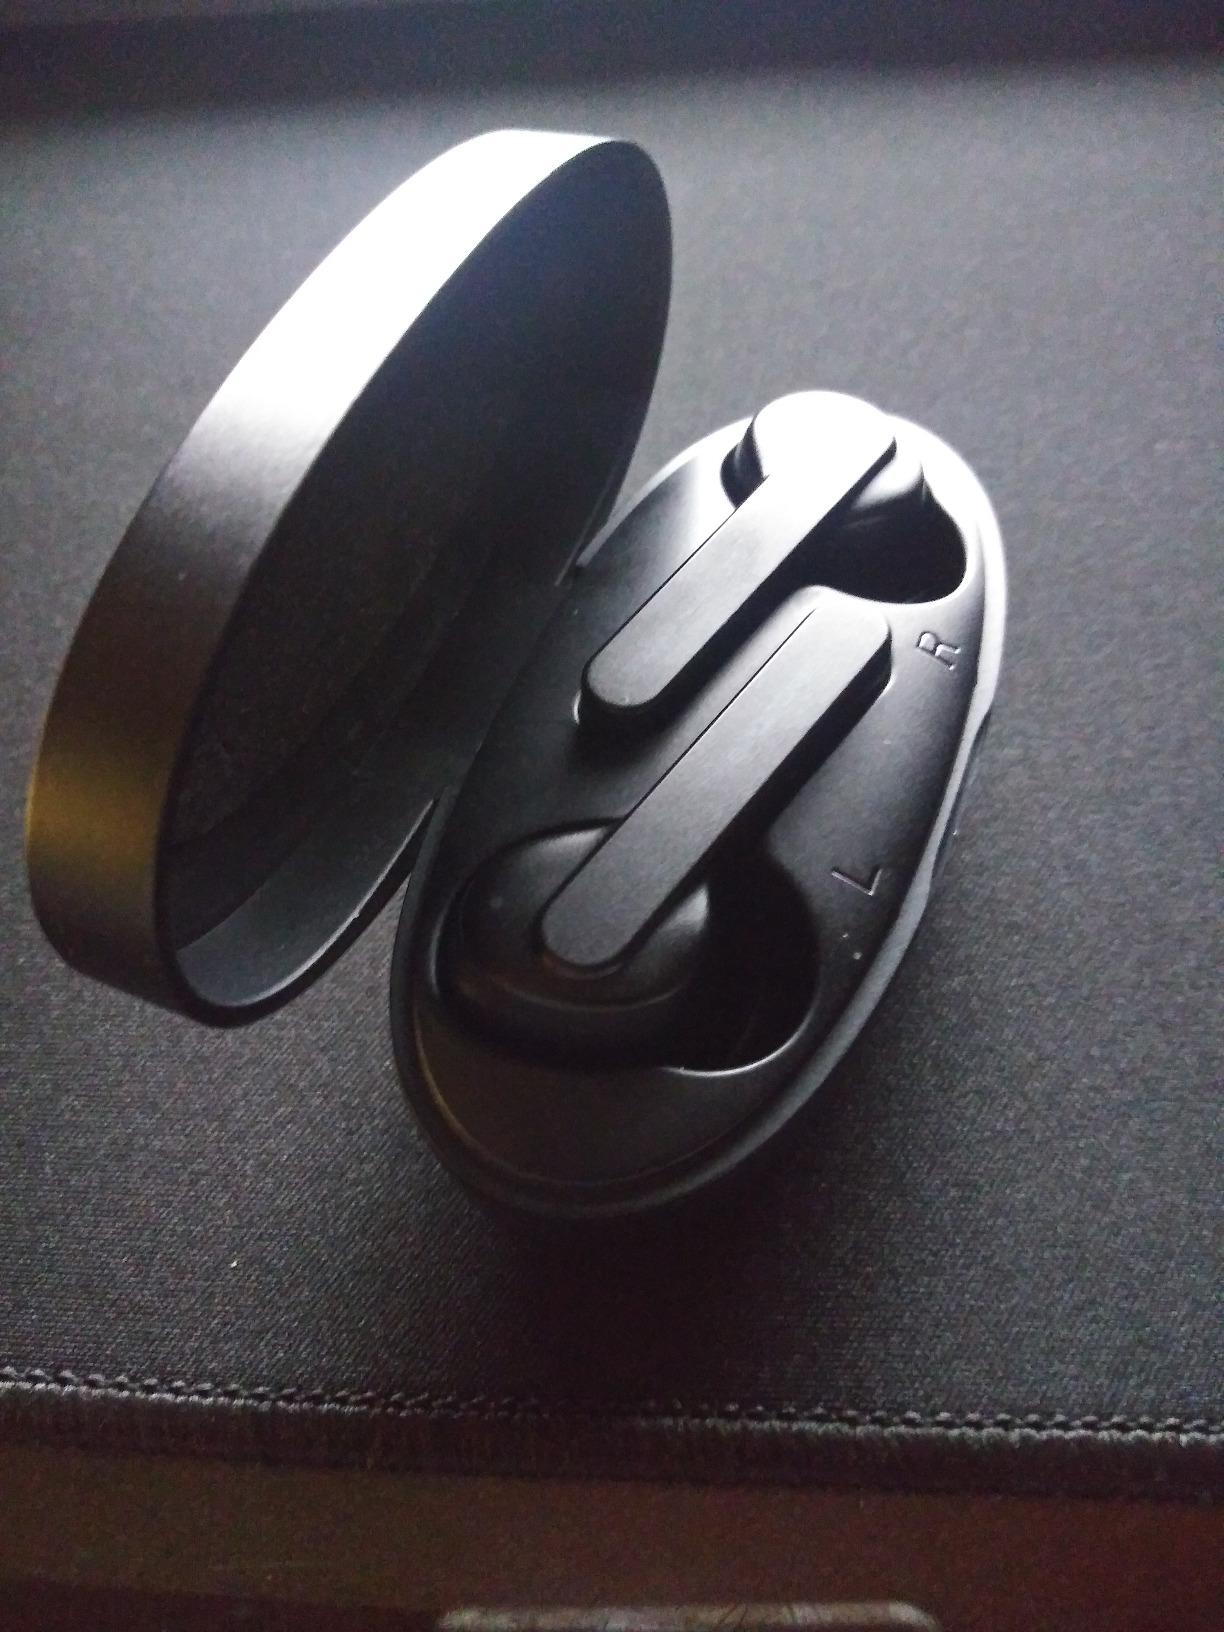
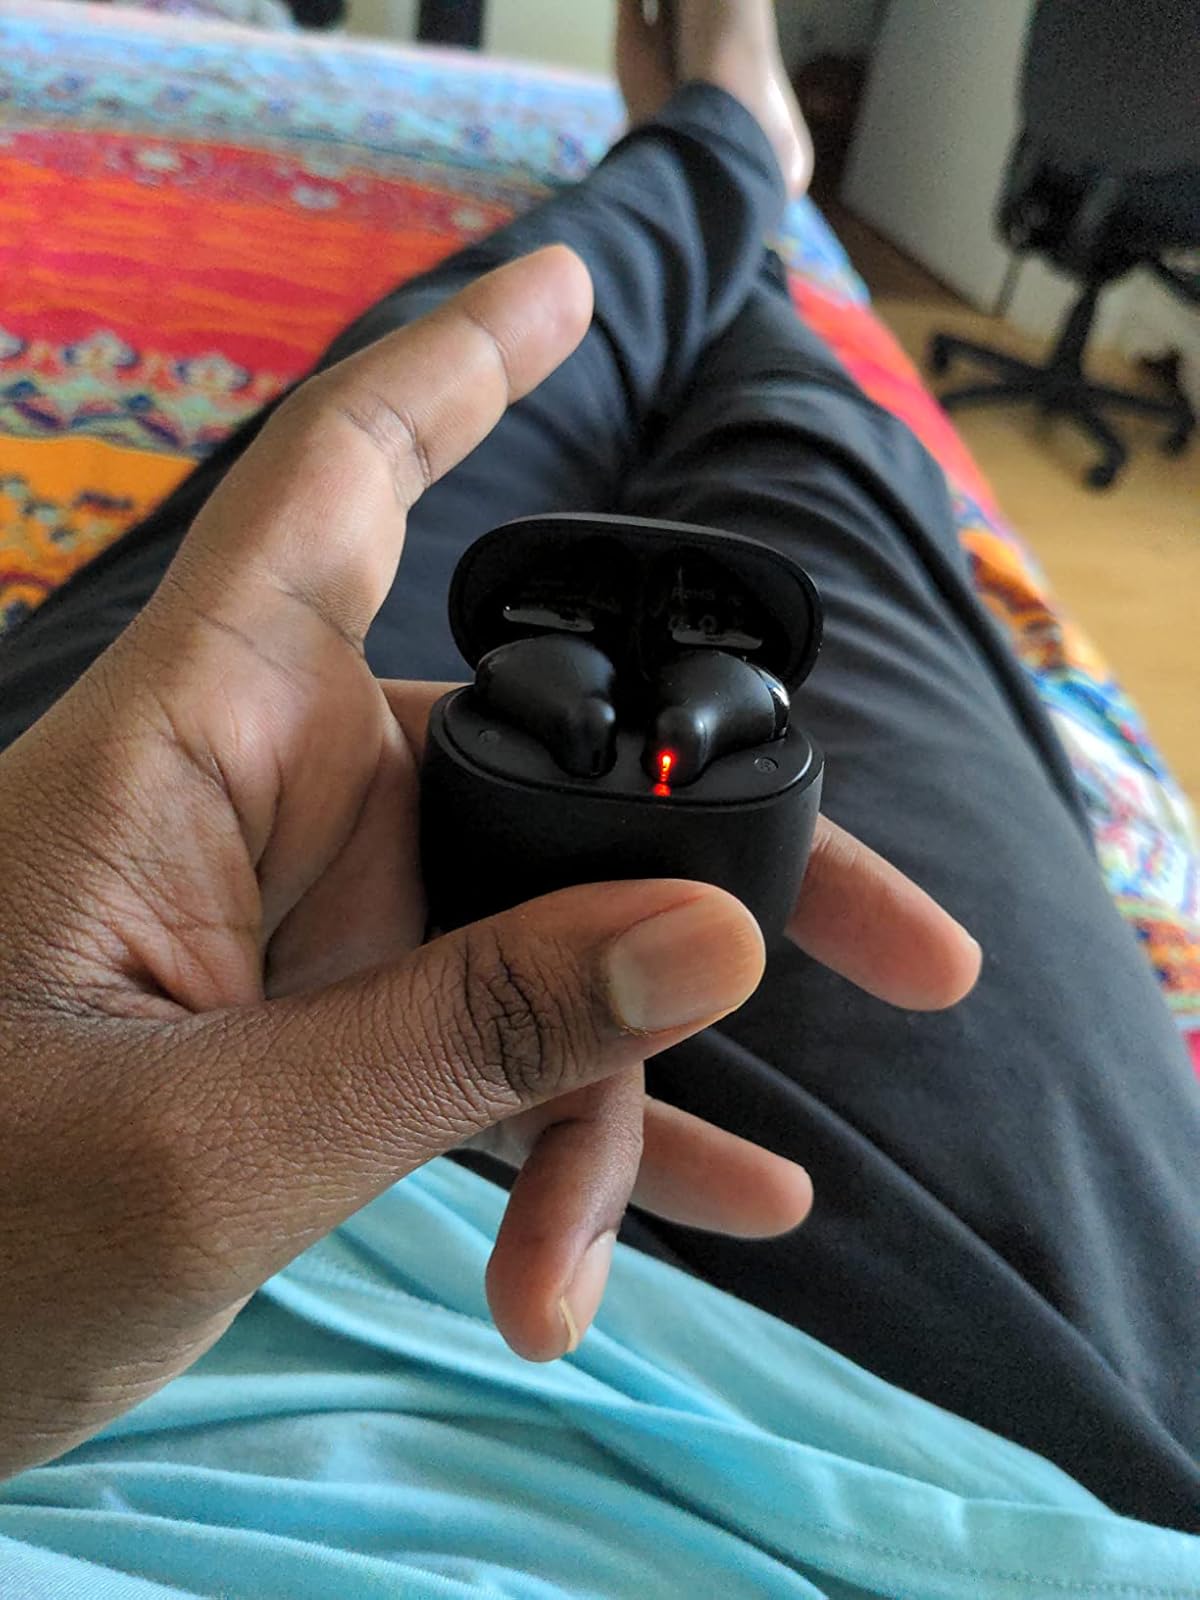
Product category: earbuds
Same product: no